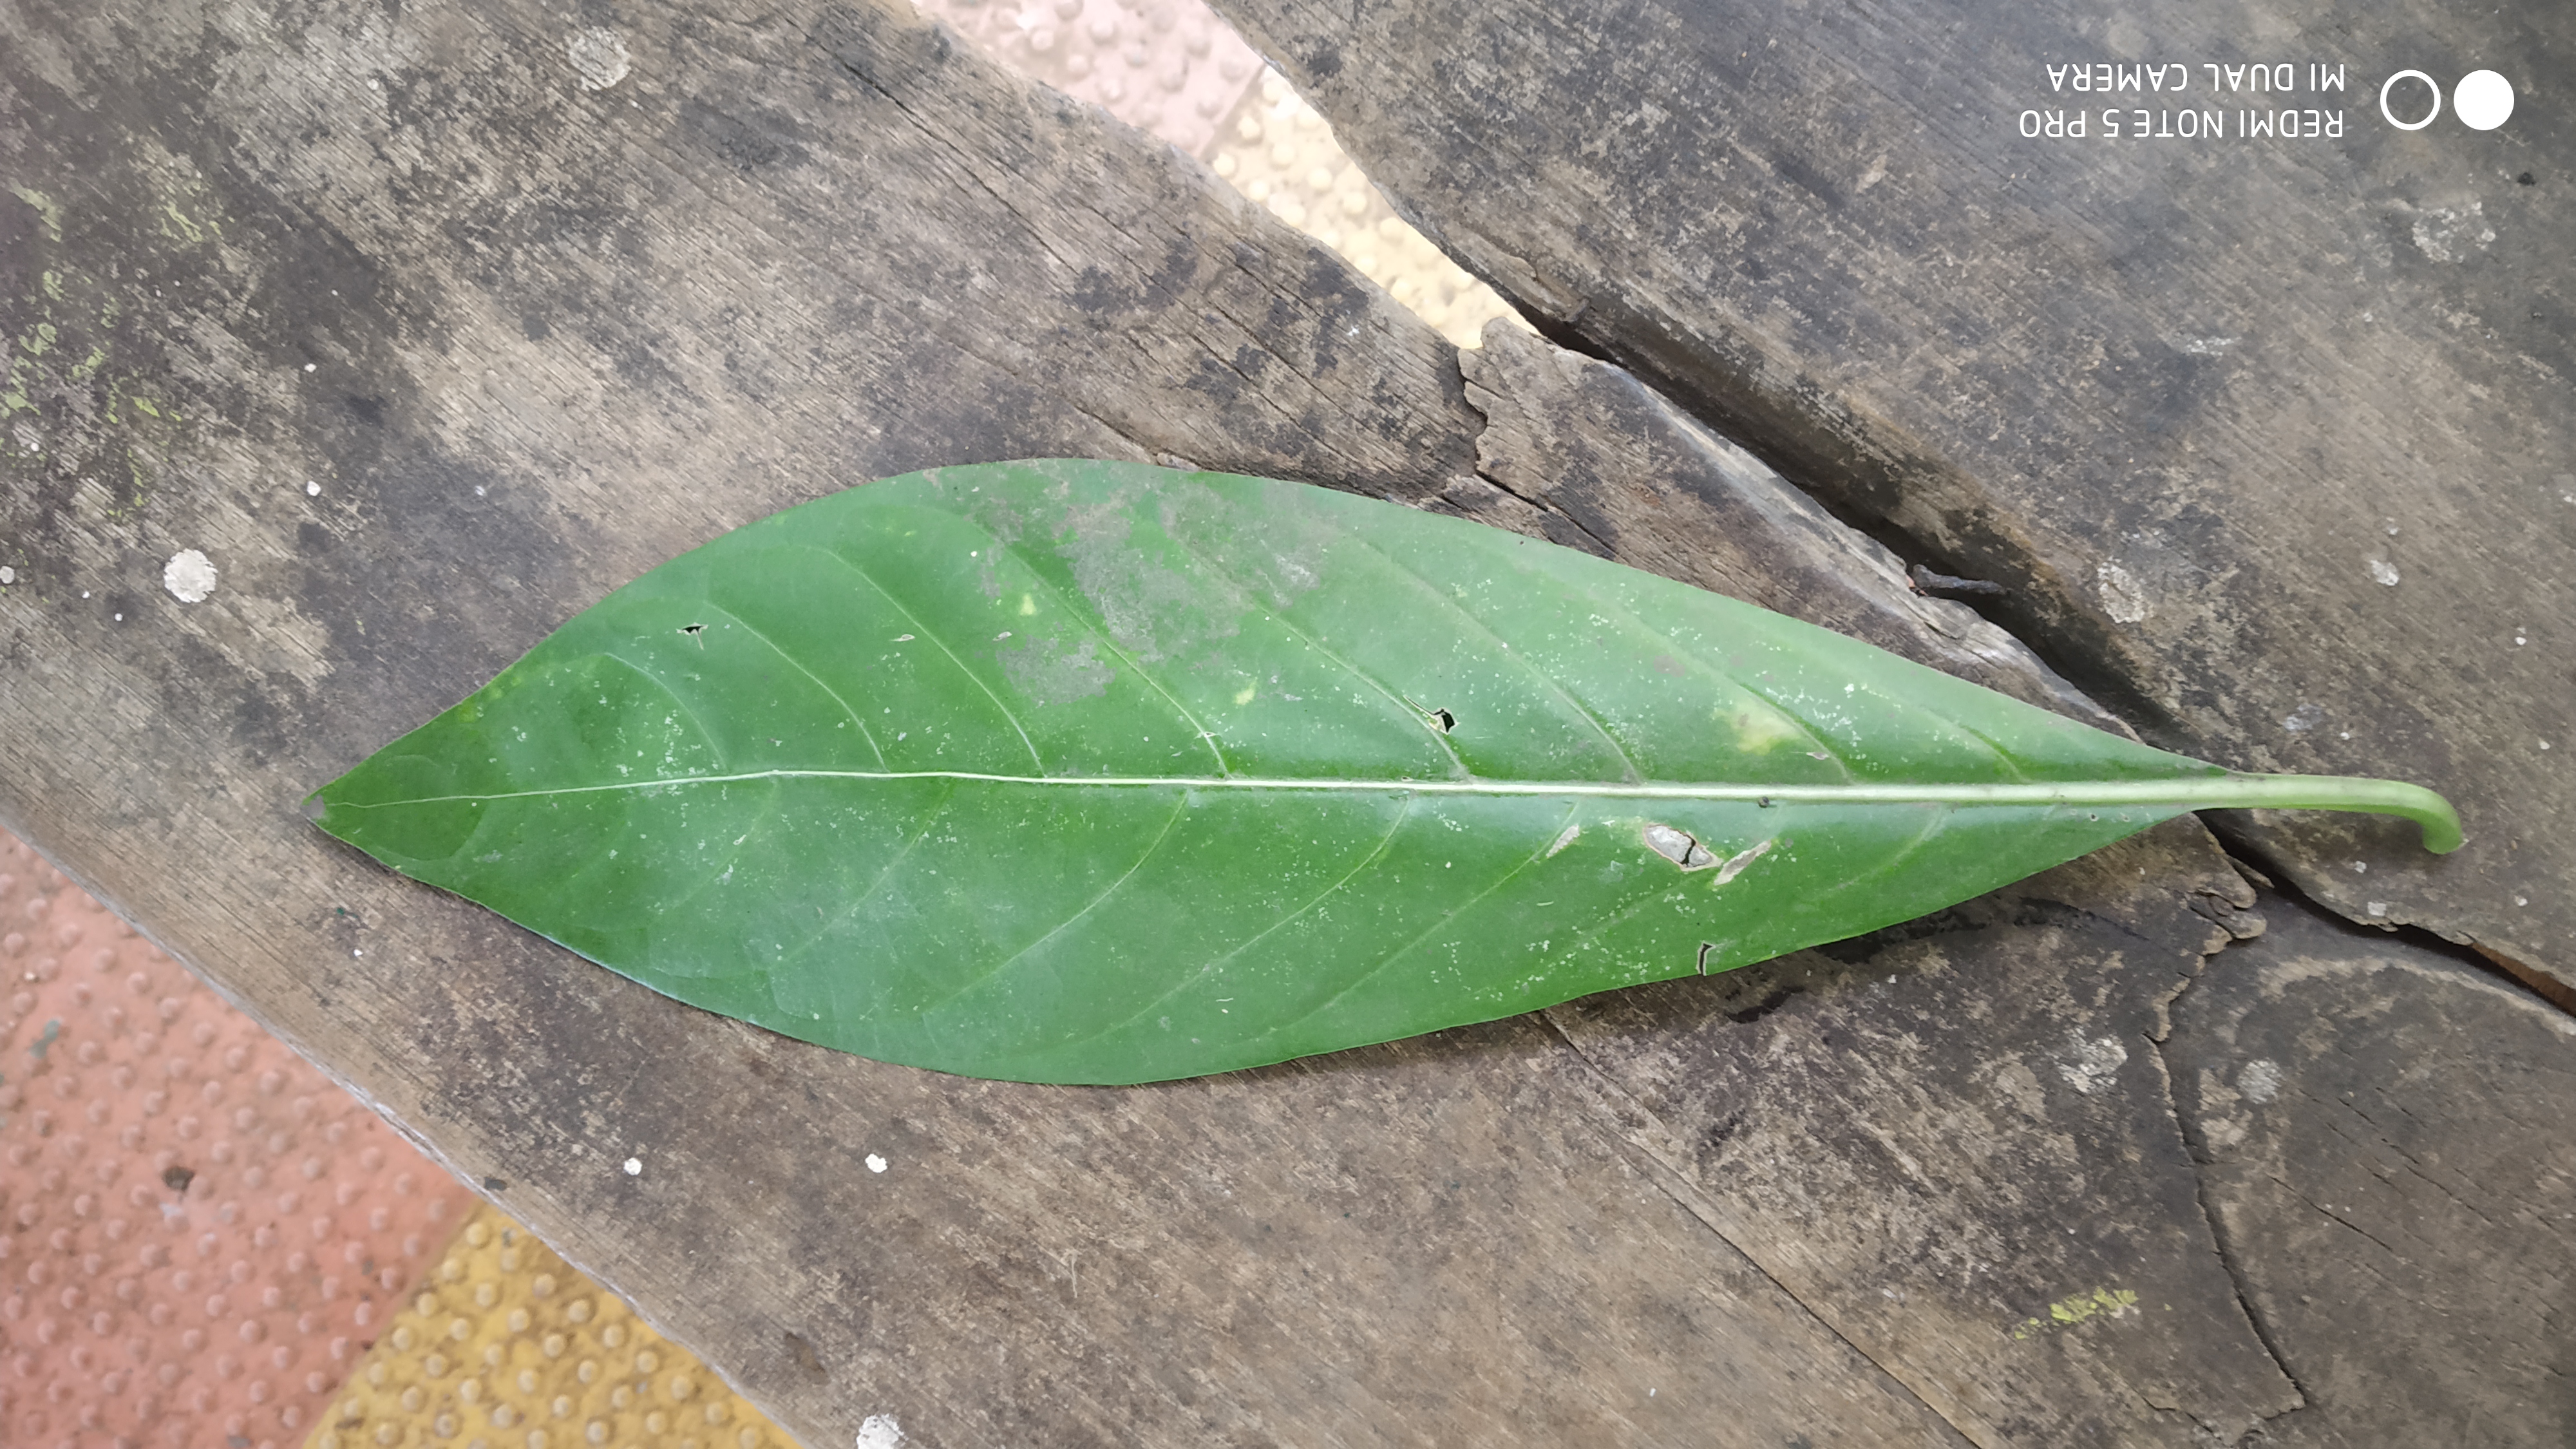
Plant: Nooni